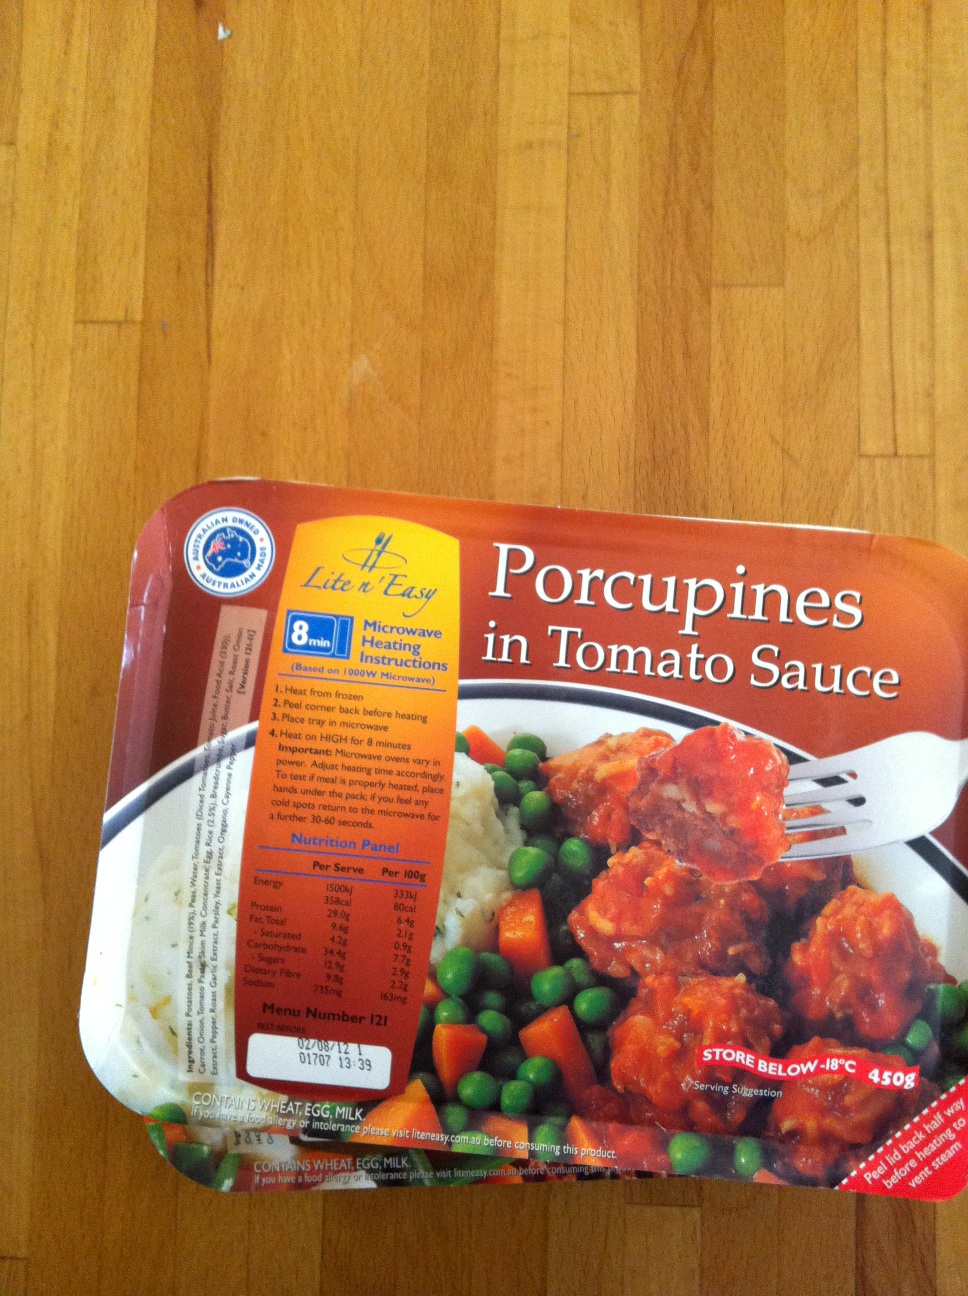Question: For how long do I cook this in the microwave?
Answer: unanswerable